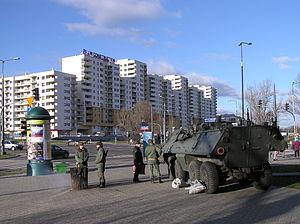
L'OT-64 SKOT est un véhicule blindé de transport amphibie, développé conjointement par la Pologne et la Tchécoslovaquie jusque dans les années 1960.